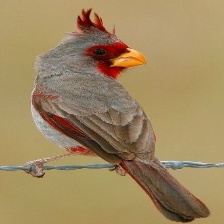
Species: PYRRHULOXIA
Scientific name: CARDINALIS SINUATUS